Fairchild Republic A-10 Thunderbolt II

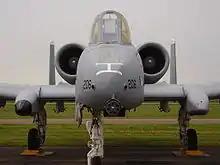
Front view of an A-10. Note the 30 mm cannon and offset front landing gear

In 2005, a business case was produced with three options to extend the fleet's life. The first two options involved expanding the service life extension program (SLEP) at a cost of $4.6 billion and $3.16 billion, respectively. The third option, worth $1.72 billion, was to build 242 new wings and avoid the need to expand the SLEP. In 2006, option 3 was chosen and Boeing won the contract. The base contract is for 117 wings with options for 125 additional wings. In 2013, the USAF exercised a portion of the option to add 56 wings, putting 173 wings on order with options remaining for 69 additional wings. In November 2011, two A-10s flew with the new wings fitted. The new wings improved mission readiness, decreased maintenance costs, and allowed the A-10 to be operated up to 2035 if necessary. Re-winging work was organized under the Thick-skin Urgent Spares Kitting (TUSK) Program.